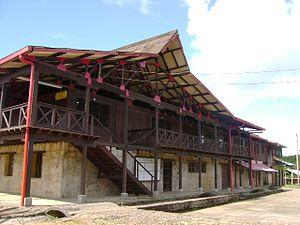
Cet article liste les monuments nationaux de l'Amazonas, en Colombie. Au 27 septembre 2019, un seul monument national était recensé dans ce département.